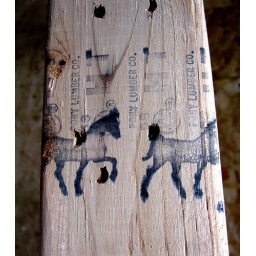
Wood by Pony Lumber. A house being constructed down the road from the Kallshian's new place.